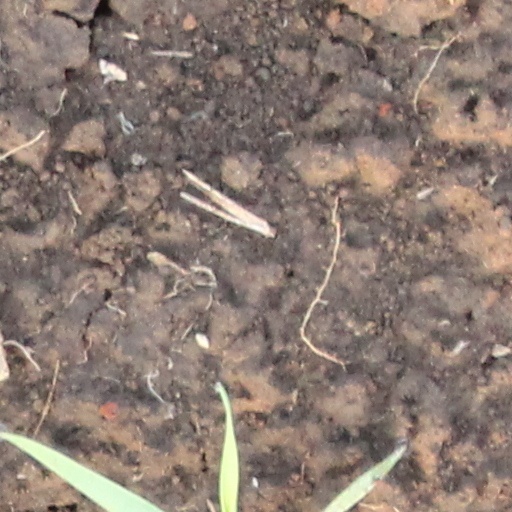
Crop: wheat